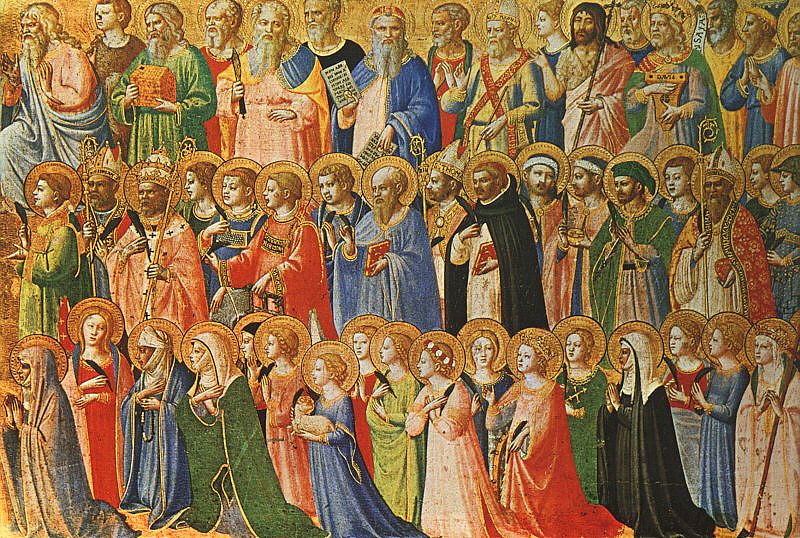
วันสมโภชนักบุญทั้งหลาย

วันสมโภชนักบุญทั้งหลาย () เป็นวันสมโภชในศาสนาคริสต์ ที่จัดขึ้นเพื่อแสดงความเคารพและระลึกถึงเซนต์|นักบุญทั้งหลายที่สถิตอยู่บนสวรรค์
== ความเชื่อ ==
คริสต์ศาสนิกชนเชื่อว่าผู้ที่ได้รับการชำระให้บริสุทธิ์แล้วจะได้เกิดบนสวรรค์ บุคคลเหล่านี้จึงถือเป็น "ผู้ศักดิ์สิทธิ์" หรือ "นักบุญ" ซึ่งได้เอาชนะความชั่วร้ายต่าง ๆ บนโลกแล้ว แต่คริสตชนบนโลกยังต้องต่อสู้กับความชั่วร้ายต่อไป จึงควรยึดถือนักบุญเหล่านั้นเป็นแบบอย่างในการดำเนินชีวิต ฝ่ายนักบุญบนสวรรค์ก็มีหน้าที่สำคัญคือการอ้อนวอนขอพรต่อพระเป็นเจ้าเพื่อคริสตชนบนโลก ให้สามารถต่อสู้และเอาชนะความชั่วร้ายได้
นอกจากผู้ที่ได้รับการประกาศเป็นนักบุญอย่างเป็นทางการจากคริสตจักรแล้ว ยังมีผู้ศักดิ์สิทธิ์อีกหลายท่านที่ไม่เป็นที่รู้จัก แต่ได้รับความรอดและสถิตบนสวรรค์ร่วมกับพระเป็นเจ้า การสมโภชนักบุญทั้งหลายจึงเป็นการฉลองเพื่อระลึกถึงความสำคัญของนักบุญทั้งหมดพร้อมกัน
== ประวัติ ==
ในศาสนาคริสต์ตะวันออกเริ่มมีการฉลองมรณสักขีในศาสนาคริสต์|มรณสักขีทั้งหลายมาตั้งแต่คริสต์ศตวรรษที่ 4 ต่อมาจักรพรรดิโฟคาสแห่งจักรวรรดิไบแซนไทน์ ได้ถวายวิหารแพนธีอันแด่สมเด็จพระสันตะปาปาบอนิเฟซที่ 4 พระองค์จึงอภิเษกวิหารให้เป็นโบสถ์คริสต์อุทิศแด่พระนางมารีย์พรหมจารีและมรณสักขีทั้งหลายเมื่อวันที่ 13 พฤศจิกายน ค.ศ. 609
สมเด็จพระสันตะปาปาเกรกอรีที่ 3 โปรดให้สร้างโบสถ์น้อยขึ้นในมหาวิหารนักบุญเปโตรเพื่ออุทิศแด่นักบุญทั้งหลาย และกำหนดวันฉลองนักบุญทั้งหลายในวันที่ 1 พฤศจิกายนของทุกปี การฉลองนี้ได้แพร่หลายไปทั่วคริสตจักรในสมณสมัยสมเด็จพระสันตะปาปาเกรกอรีที่ 4
== อ้างอิง ==
หมวดหมู่:วันสมโภช|นักบุญทั้งหลาย
หมวดหมู่:ประเพณีเกี่ยวกับความตาย
หมวดหมู่:นักบุญ